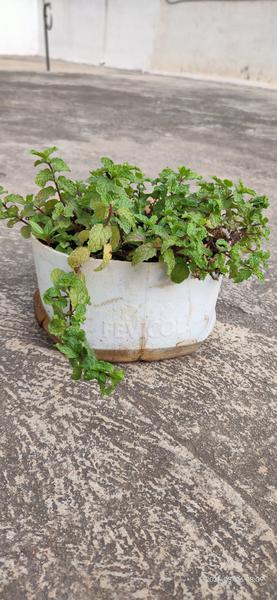
Plant: Mint